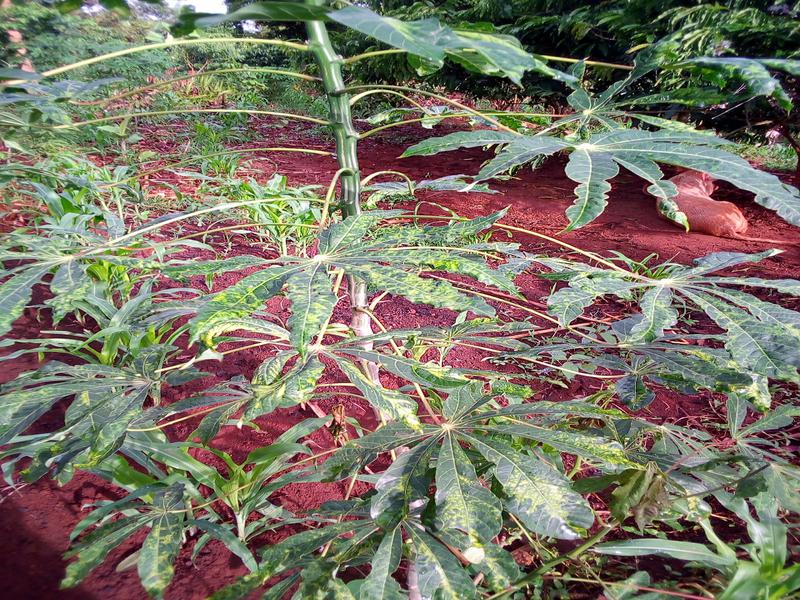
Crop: cassava
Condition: mosaic_disease